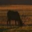
Label: deer